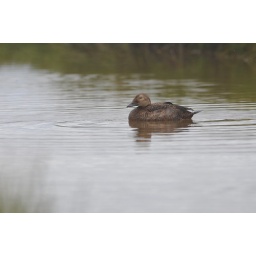
Only hens and young birds around camp during the fall, and this hen allowed close approach.